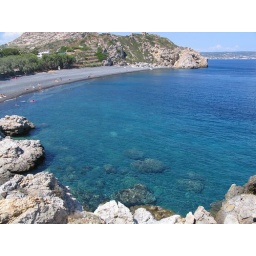
black stone beach &amp;quot;Mavra Voila&amp;quot; near Emporio